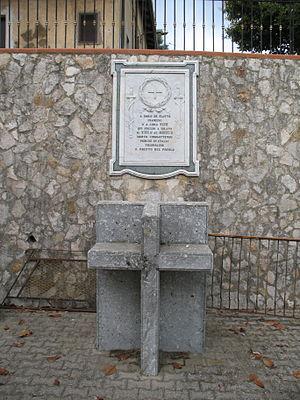
Le monument en l'honneur de Paul de Flotte.
Louis François René Paul de Flotte dit Paul de Flotte, né le 1ᵉʳ février 1817 à Landerneau et tué au combat de Pezzo à Solano le 22 août 1860, est un officier de marine, explorateur, inventeur, révolutionnaire et député français.
Saint-Urbain [sɛ̃tyʁbɛ̃] est une commune du département du Finistère, dans la région Bretagne, en France.